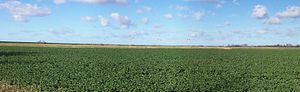
Butjadingen / Erhvervsliv
Butjadingen er en halvø i Nordsøen mellem Jadebusen og Wesers munding i Tyskland og et historisk område i Øst-Frisland. Butjadingen er tillige en kommune i Landkreis Wesermarsch, i den tyske delstat Niedersachsen, beliggende mellem byerne Wilhelmshaven og Bremerhaven. Kommunen har 6.184 indbyggere.